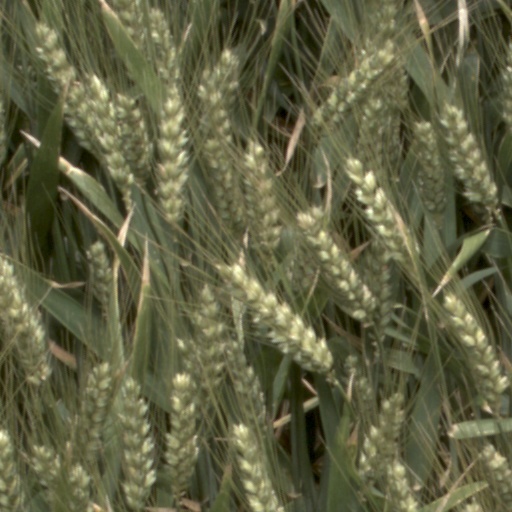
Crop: wheat